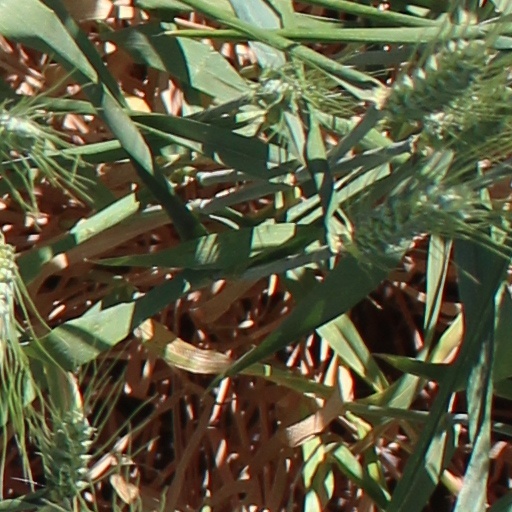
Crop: wheat